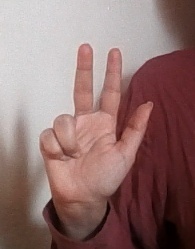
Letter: al